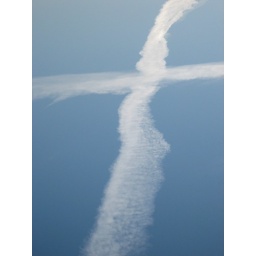
cross in the sky